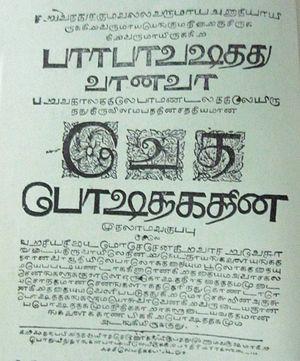
Bartholomäus Ziegenbalg, né le 10 juillet 1682 à Pulsnitz, en Saxe, et mort le 23 février 1719 à Tranquebar en Inde du Sud, fut le premier missionnaire luthérien du Saint-Empire en Inde. Il est le premier traducteur du Nouveau Testament en langue tamoule et le fondateur de l'église évangélique luthérienne tamoule.